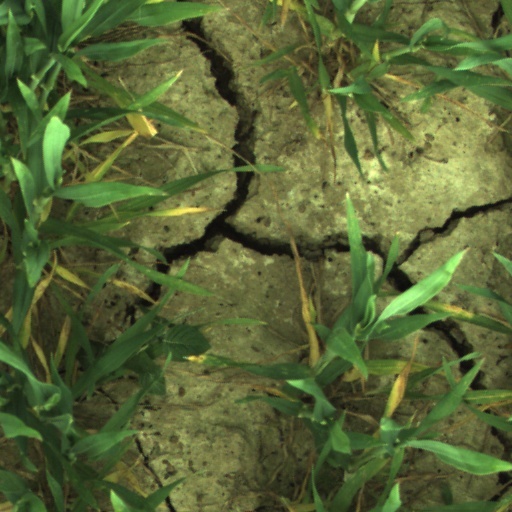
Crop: wheat